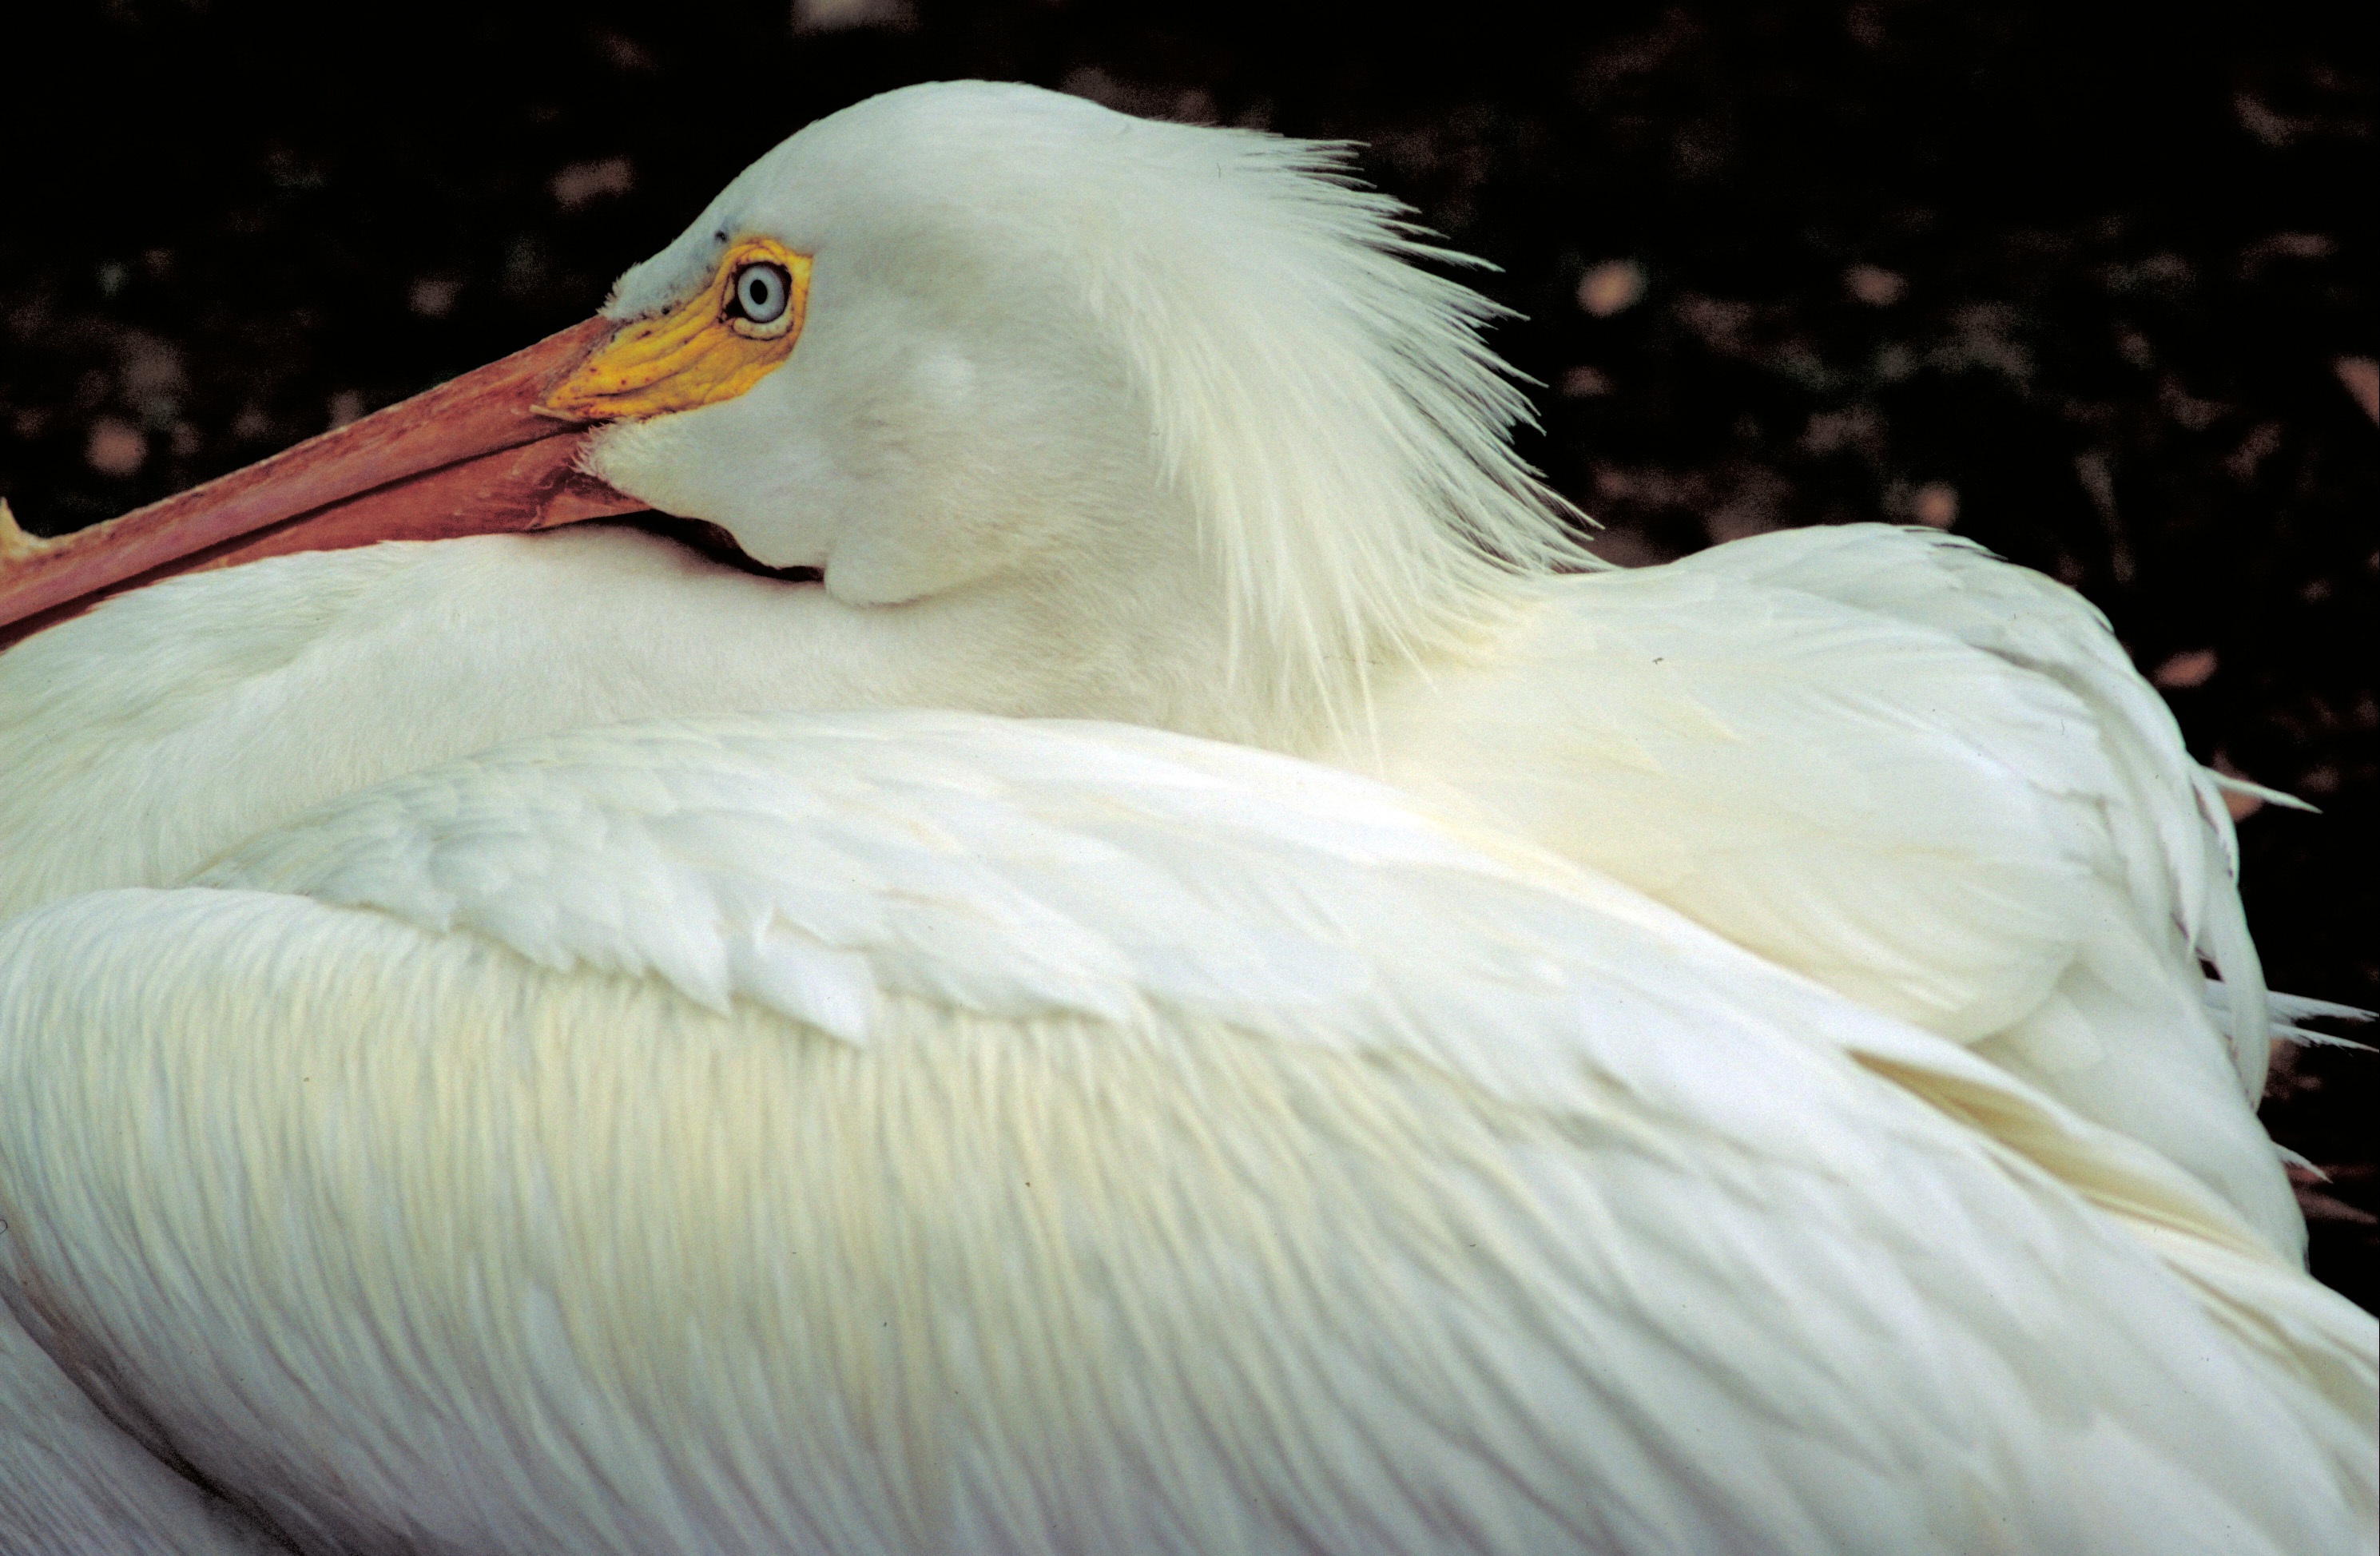
nature, bird, wing, white, seabird, wildlife, beak, fauna, close up, vertebrate, bill, resting, waterfowl, water bird, american white pelican